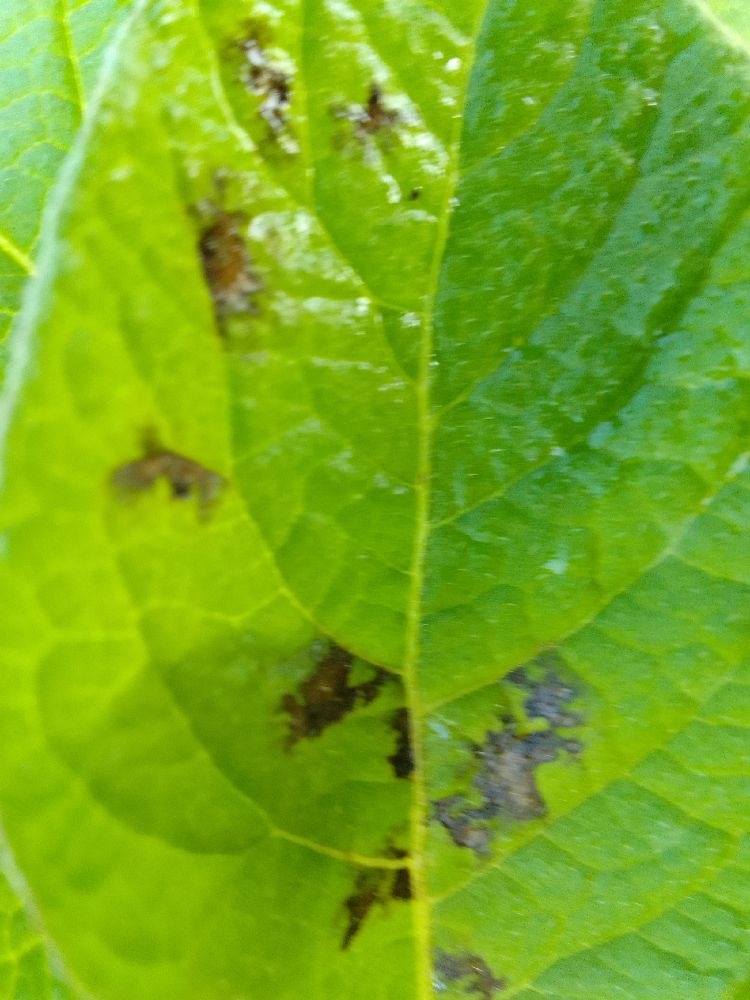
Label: Early blight